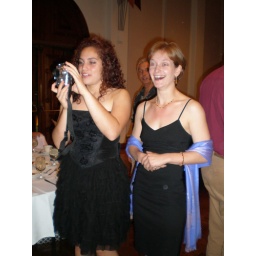
Annya and Louisa, dress in black